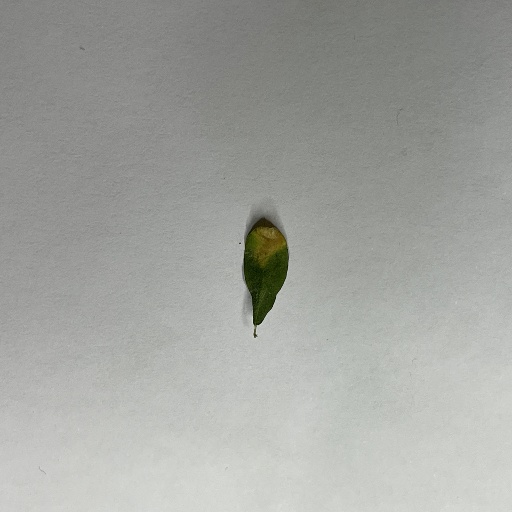
Species: Sojina
Leaf condition: Bacterial Spot